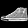
Label: Sneaker